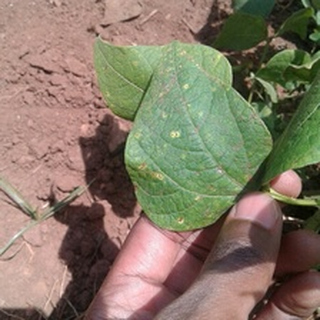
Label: bean_rust